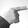
ASL letter: G